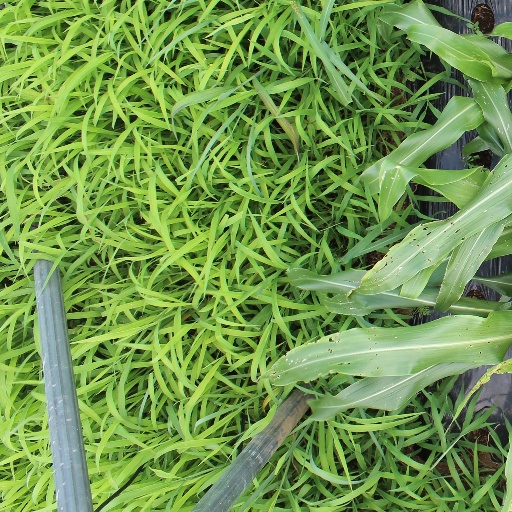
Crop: sorghum